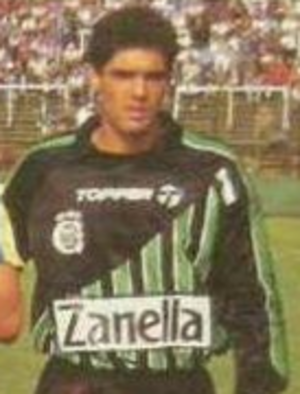
Roberto Bonano
Roberto Oscar Bonano er en tidligere argentinsk fodboldspiller, der spillede som målmand. Han var på klubplan tilknyttet Rosario Central og River Plate i hjemlandet, samt spanske FC Barcelona, Real Murcia og Alavés. Han spillede to sæsoner hos Barcelona, og nåede 51 ligakampe.